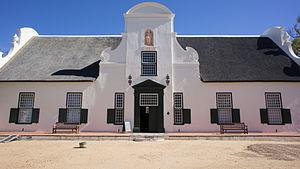
Constantia est une banlieue aisée de la ville du Cap en Afrique du Sud, située à environ 15 kilomètres au sud-est du centre du City Bowl, au pied de Constantiaberg.